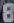
Number: 8